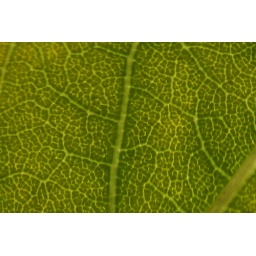
While most of the leaves started falling off the trees this week, there are a few green ones still around